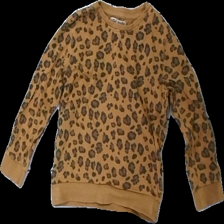
View: front
Type: Sweater
Category: Children
Brand: Not in the list
Brand text on label: waiwai
Colors: Brown
Material: 100% Cotton
Pattern: Animal print
Cut: Regular, C-collar
Size: 110
Season: All
Price range: 50-100
Recommended usage: Reuse
Description: sweatshirt with animal print
Comment: washed out